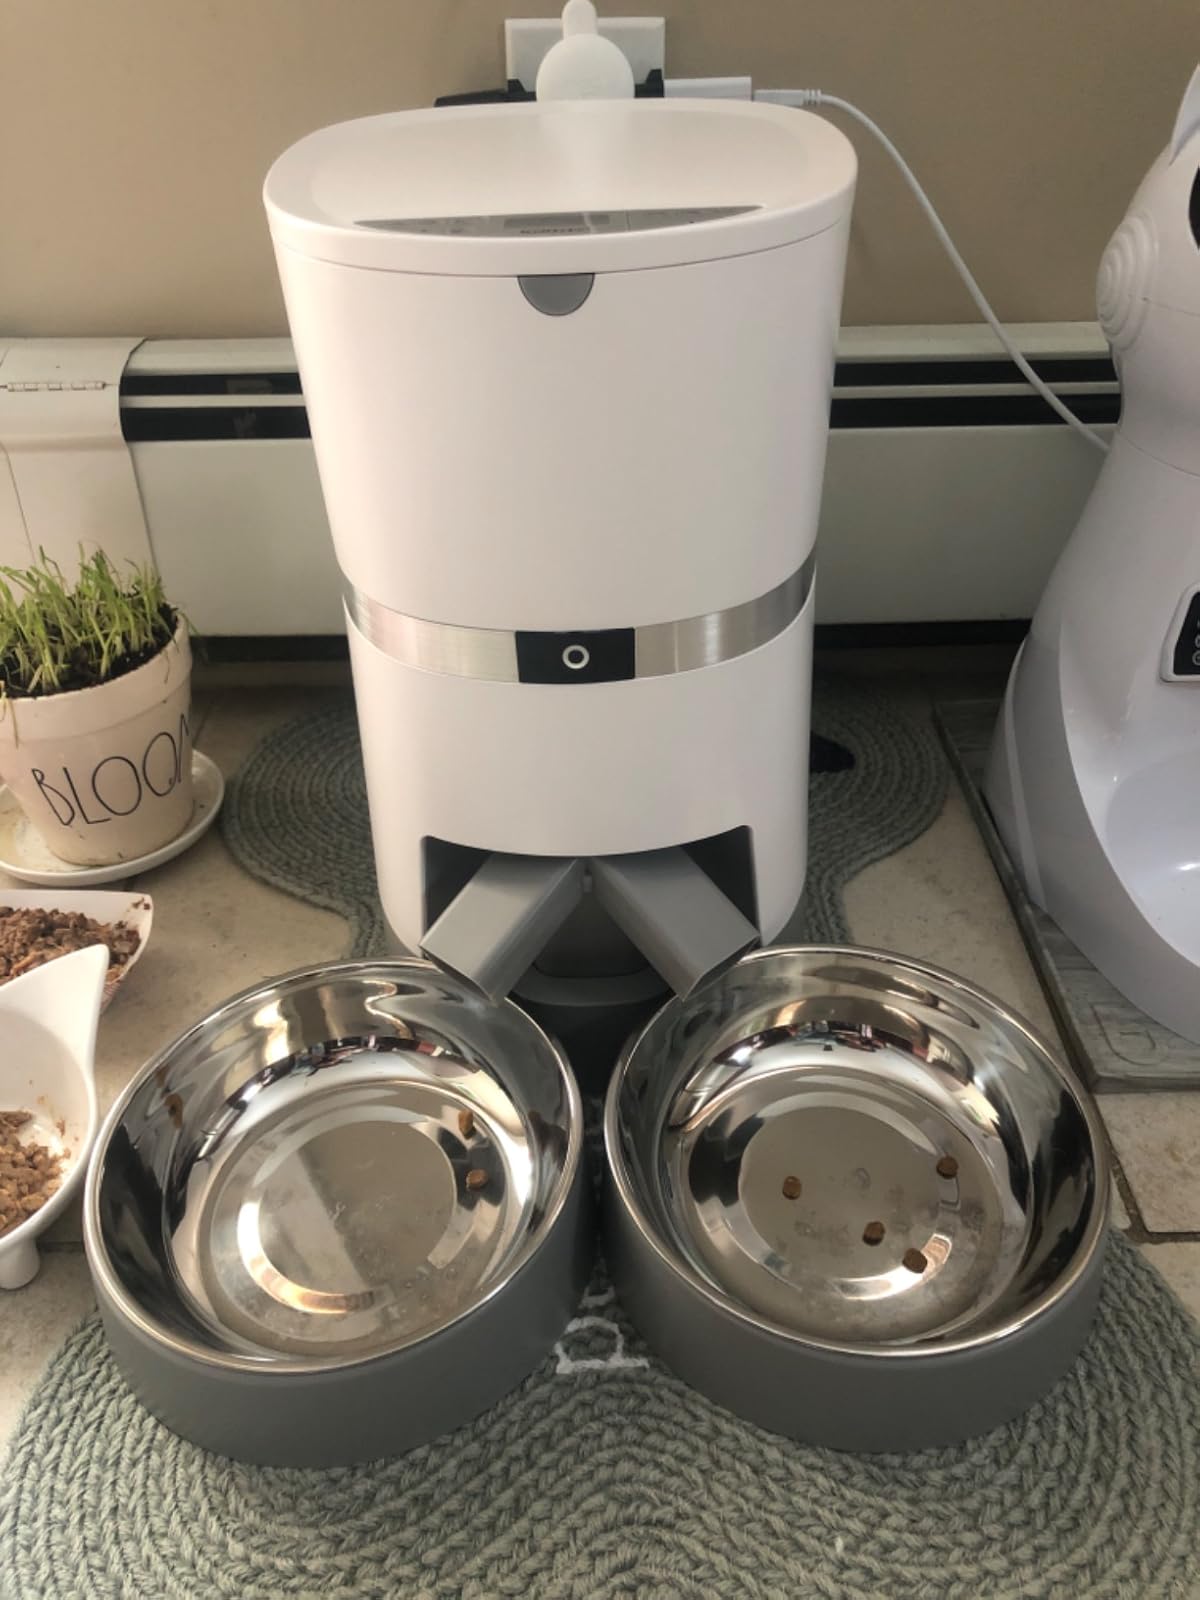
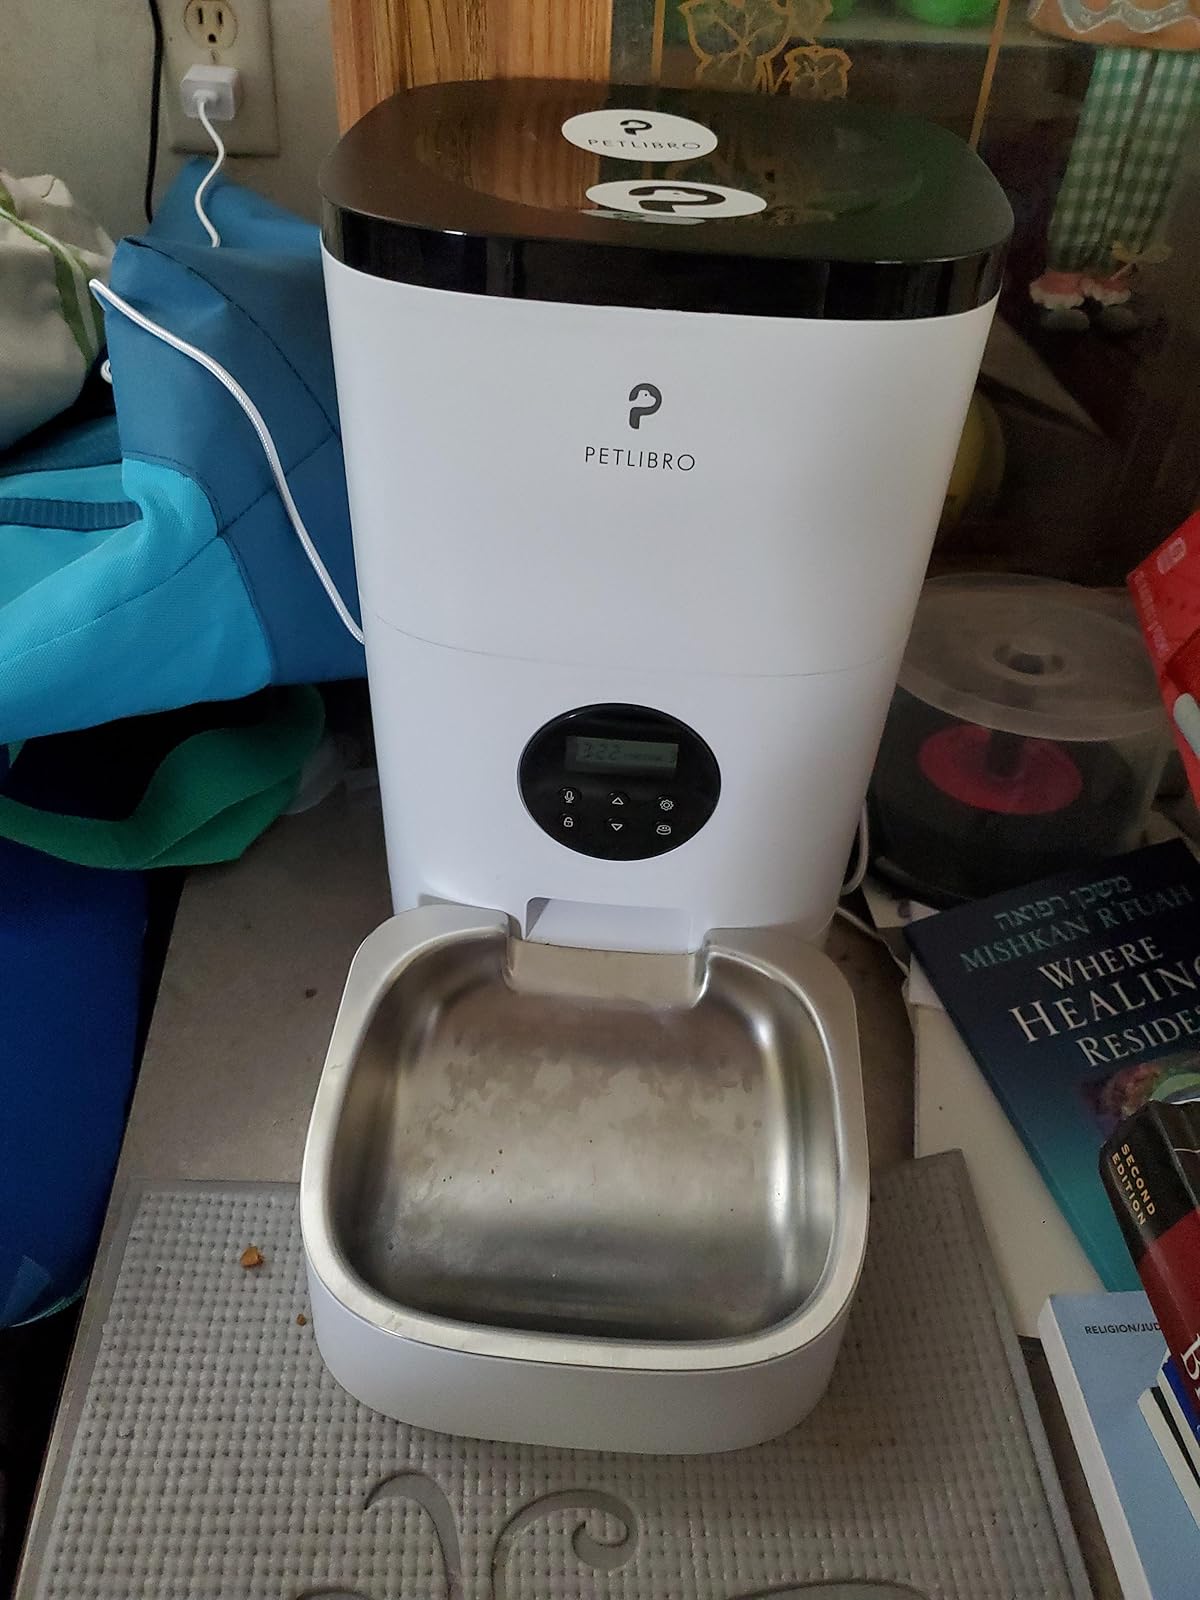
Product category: items_feeder
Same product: no